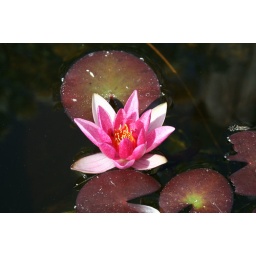
A miniature lily in a wooden barrel filled with water that sits in my back yard.